František Getreuer

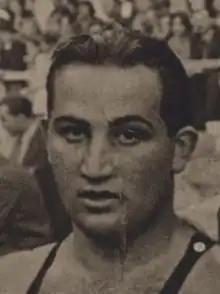
Getreuer in 1932

František Getreuer (18 December 1906 – 6 February 1945) was a Czech national champion swimmer and Olympic water polo player. He was murdered in Dachau concentration camp.